Buyid dynasty

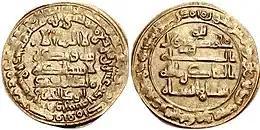
Coinage of Buyid amir Abu Kalijar (r.1024–1048)

Shirdil Abu'l-Fawaris (known by his title of "Sharaf al-Dawla") quickly seized Oman from Samsam al-Dawla, and, in 983, the Turkic troops of Samsam al-Dawla mutinied against him and some left Iraq for Fars, but most of them were persuaded by his relative Ziyar ibn Shahrakawayh to stay in Iraq. However, Iraq was in a grim state, and several rebellions occurred, which he managed to suppress, the most dangerous being that of Asfar ibn Kurdawayh, who tried to make Abu Nasr Firuz Kharshadh (known by his title of "Baha' al-Dawla") the ruler of Iraq. During the same period, Samsam al-Dawla also managed to seize Basra and Khuzistan, forcing his two brothers to flee to Fakhr al-Dawla's territory.